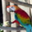
Label: bird